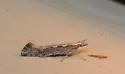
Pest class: diamondback_moth